Selected Letters of H. P. Lovecraft IV (1932–1934)

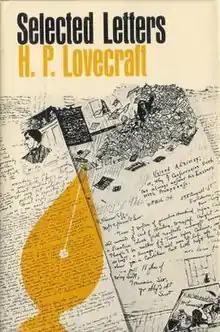
Dust-jacket by Ronald Rich and Gary Gore for "Selected Letters IV (1932-1934)"

Selected Letters IV (1932–1934) is a collection of letters by H. P. Lovecraft. It was released in 1976 by Arkham House in an edition of 4,978 copies. It is the fourth of a five volume series of collections of Lovecraft's letters and includes a preface by James Turner.